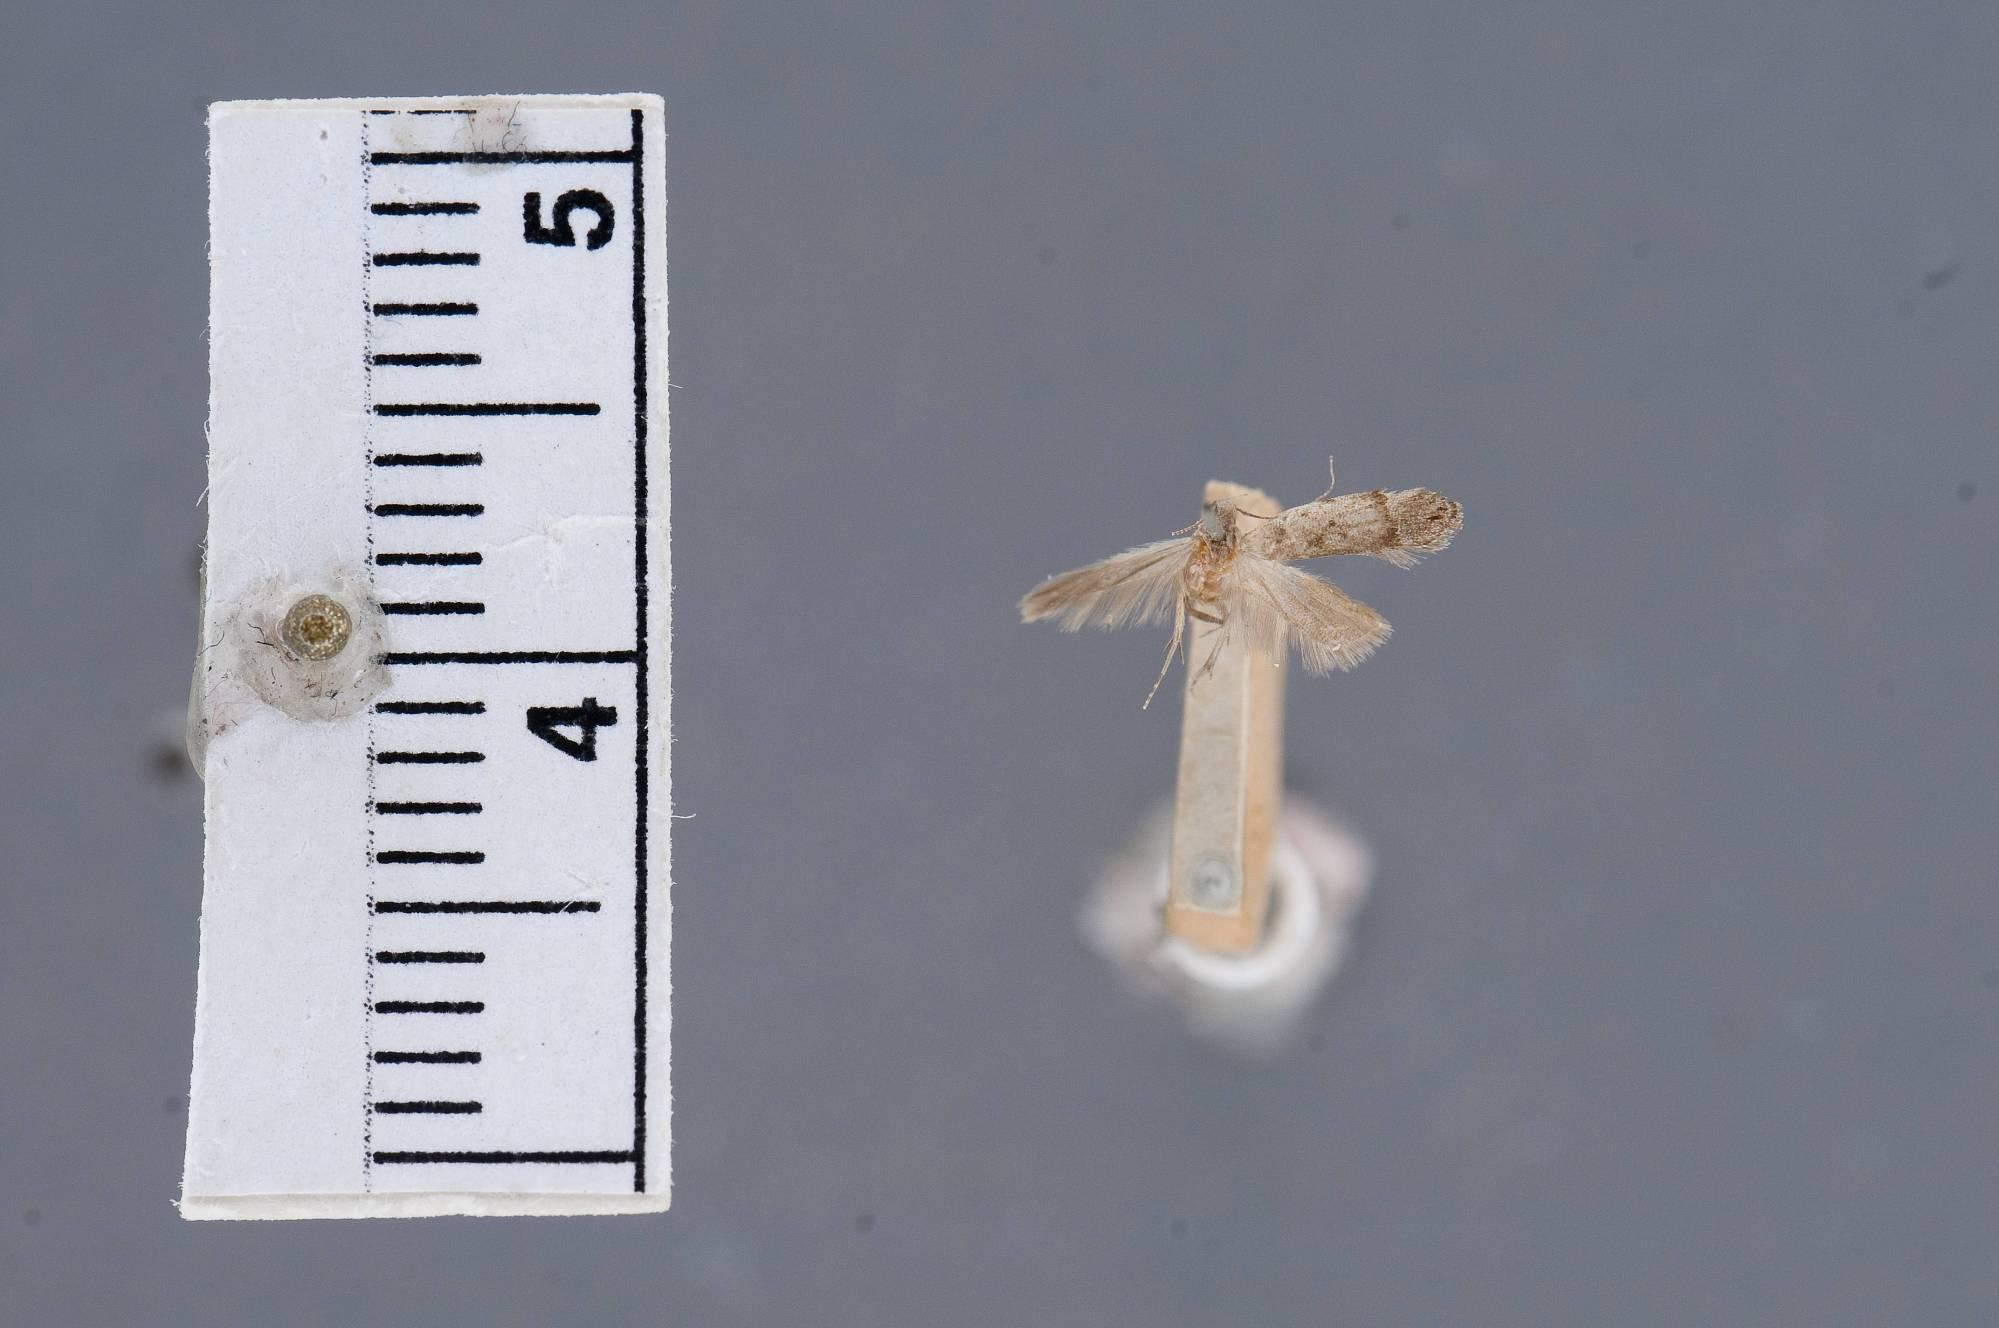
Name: Gelechia grissefasciella
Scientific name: Gelechia grissefasciella Chambers, 1875
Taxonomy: Animalia, Arthropoda, Insecta, Lepidoptera, Glossata, Gelechiidae, Gelechiinae
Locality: [Not Stated], Texas, United States